Varde

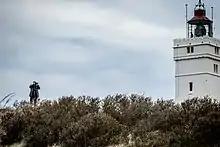
Lighthouse in Blåvand(Varde)

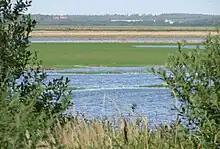
Filsø recovering

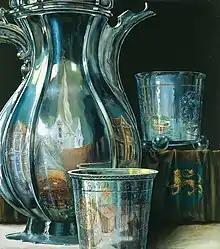
Reflections – by Otto William Frello

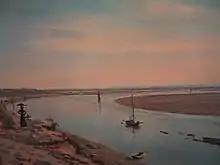
Nymindegab (Laurits Tuxen)

Otto William Frello (died 2015), local artist with permanent exhibition at Varde Museum. Frello is known for his surreal, but at the same time very realistic and detailed paintings.